Stargate: Continuum

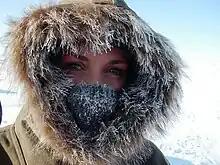
Amanda Tapping in costume on location in the Arctic

The film includes scenes filmed at the U.S. Navy's Applied Physics Laboratory Ice Station in the Arctic, north of Prudhoe Bay, Alaska. These scenes feature Richard Dean Anderson, Amanda Tapping and Ben Browder. They were filmed from March 23 to 29, 2007. The film also features . The Arctic filming included scenes shot on the ice, scenes shot with the "Alexandria" as a backdrop, scenes shot on board the "Alexandria", and shots of the "Alexandria" surfacing and submerging.